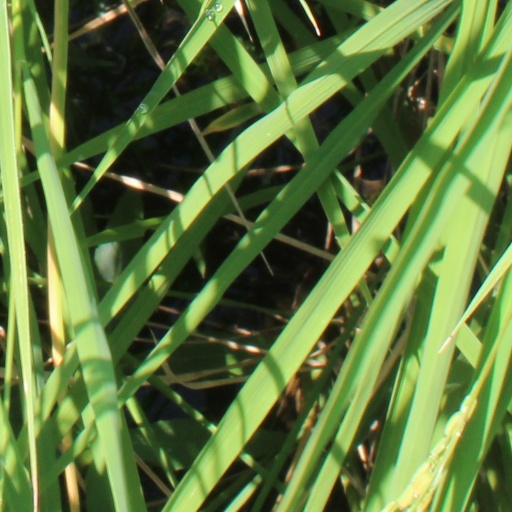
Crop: rice